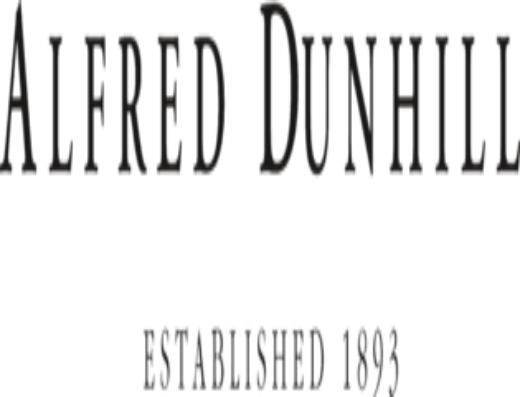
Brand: Alfred Dunhill
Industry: Clothes